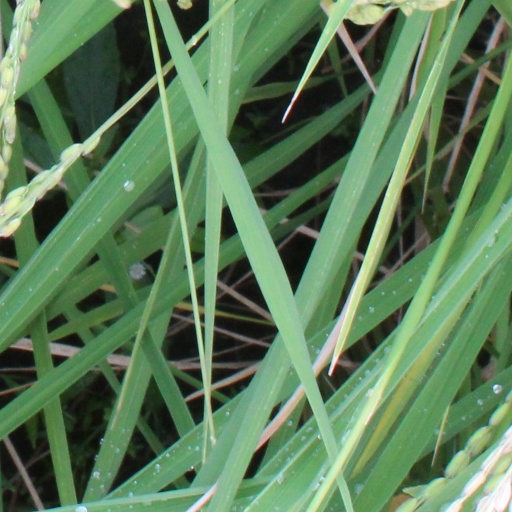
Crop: rice